MIA e Train

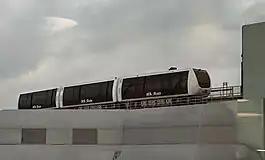

The MIA e Train is one of three automated people mover systems operating at Miami International Airport (along with the Skytrain and the MIA Mover). The MIA e Train connects the satellite building of Concourse E (which contains gates E20-E33) with the rest of Concourse E (Gates E2-E11) which is connected to the main terminal. The system opened in 2016 replacing an earlier system and was built at a cost of $87 million.